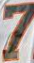
Number: 7